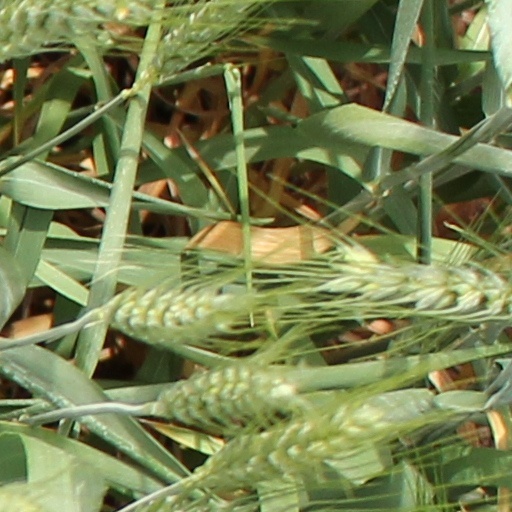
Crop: wheat